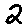
Label: 2